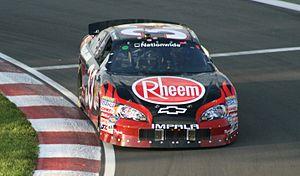
Max Papis lors des qualifications 2010 du NAPA Auto Parts 200 au Circuit Gilles-Villeneuve à Montréal.